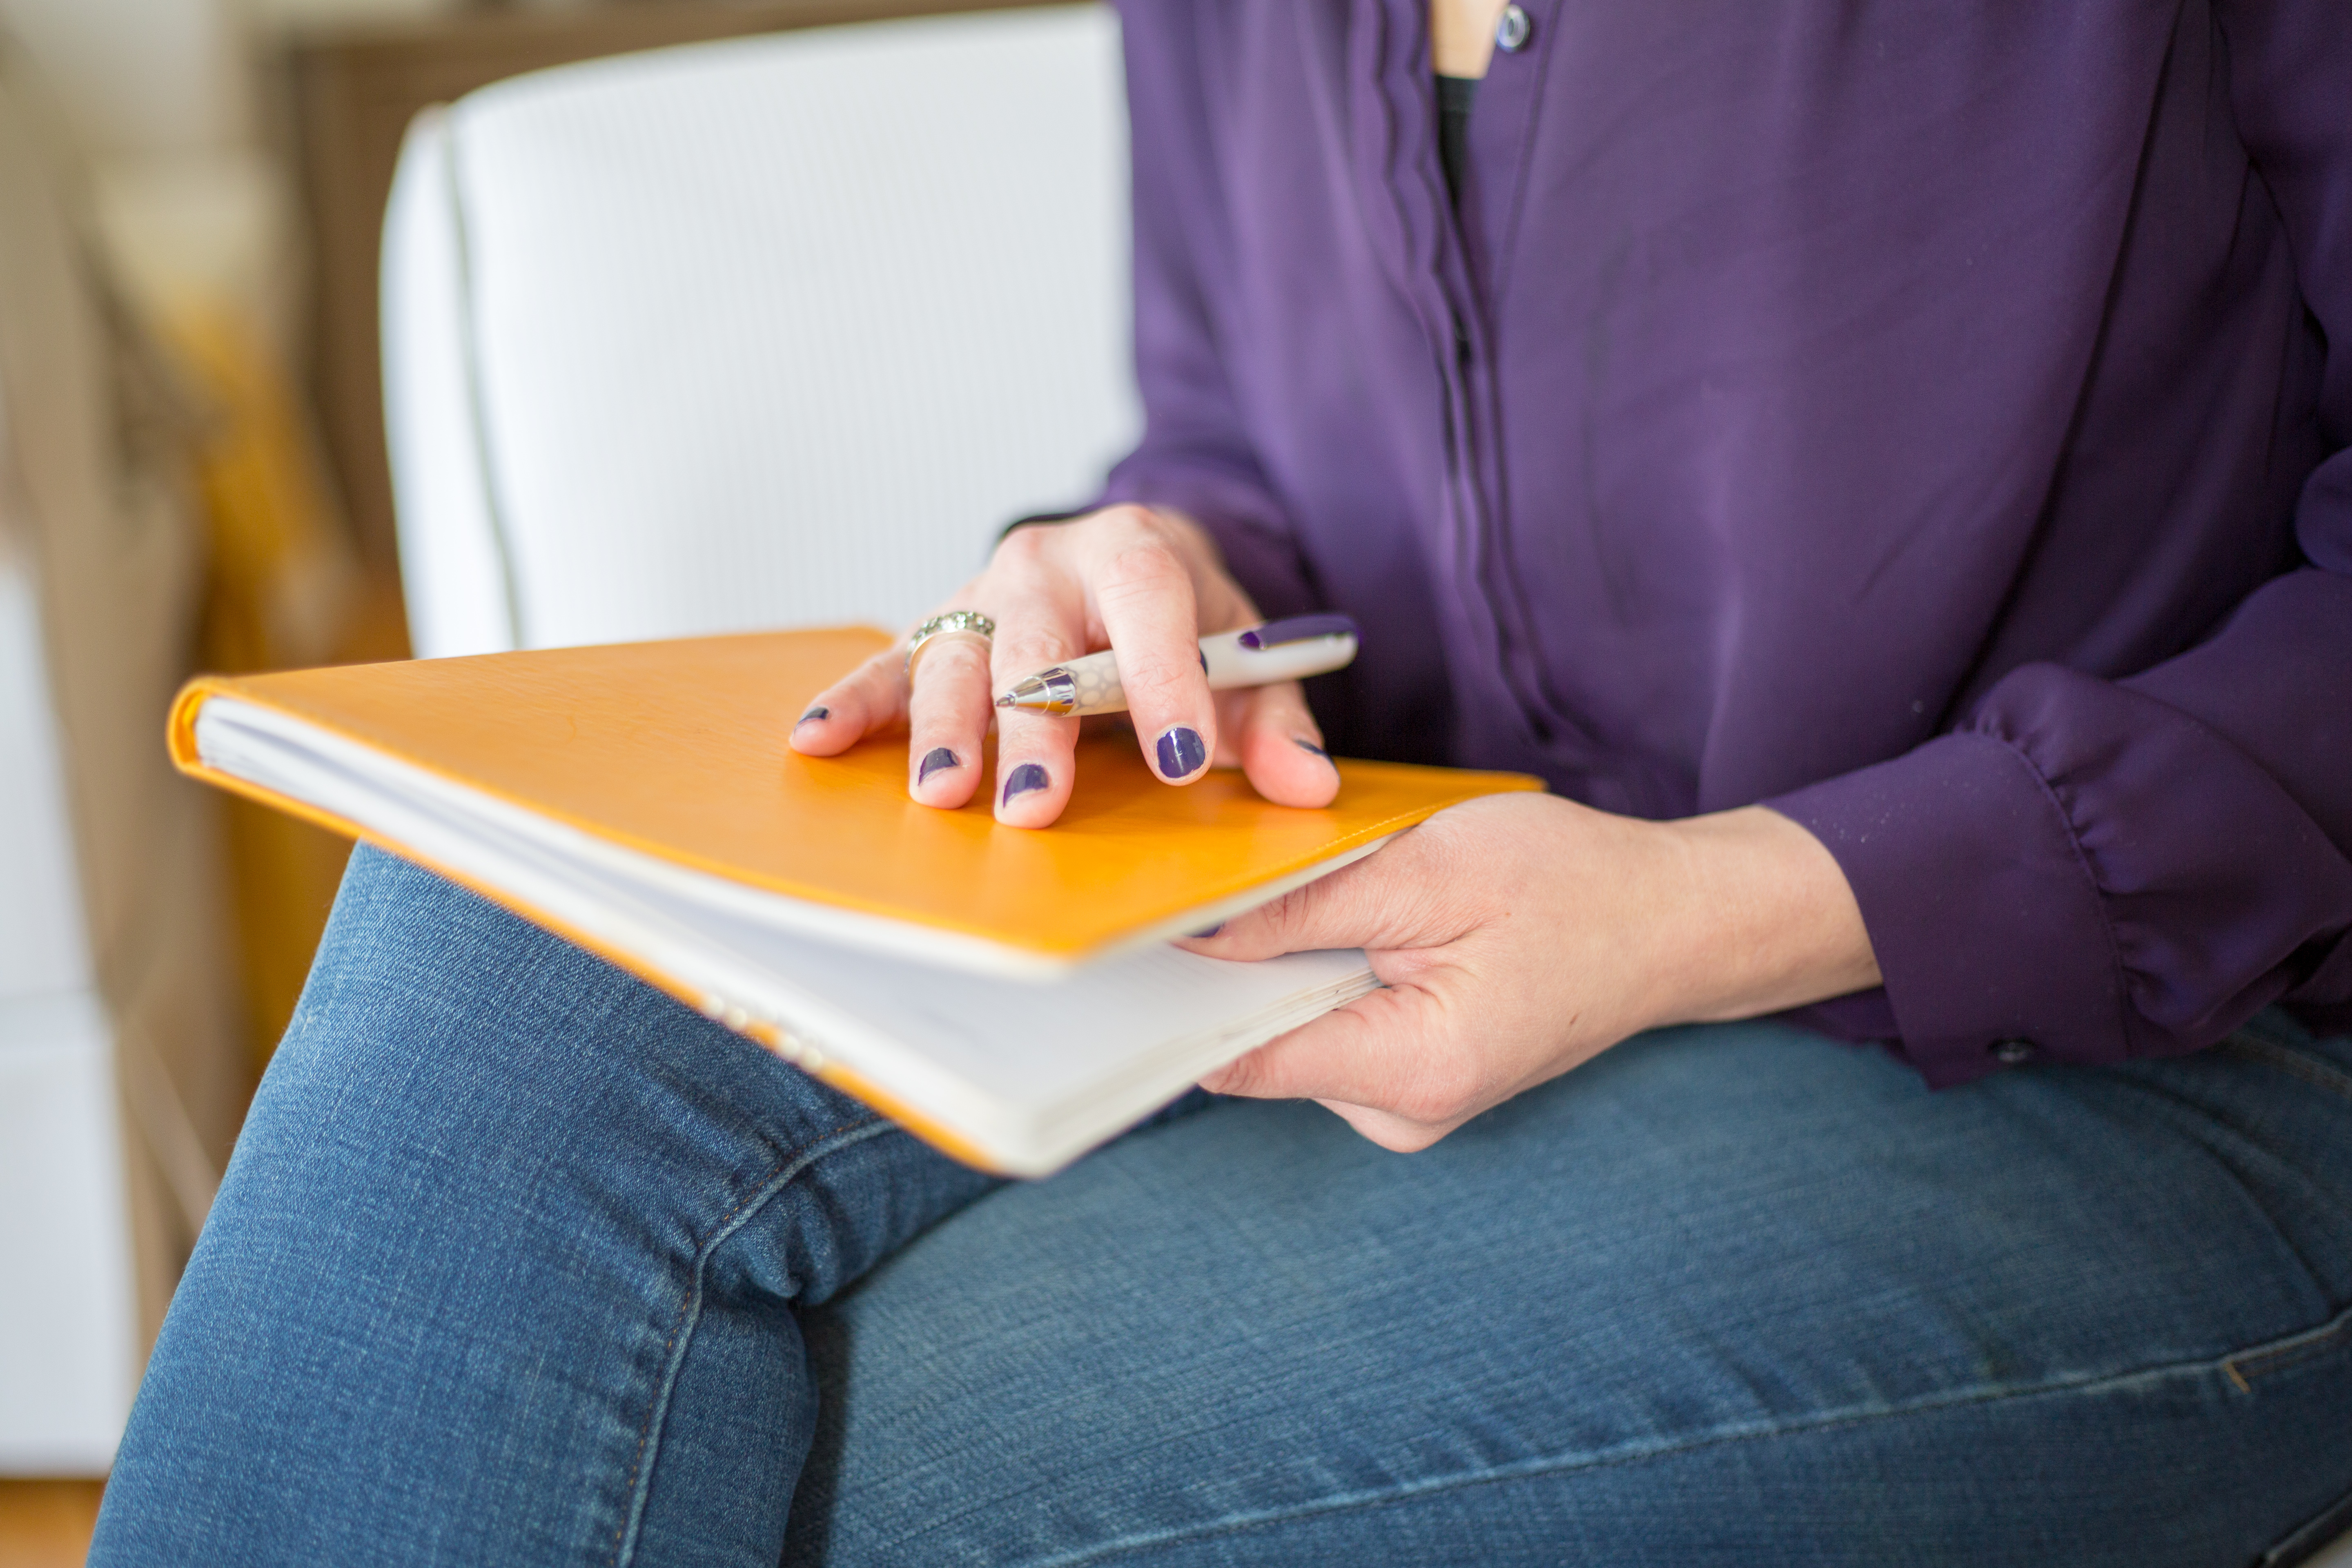
finger, denim, jeans, nail, orange, thumb, cuff, varnish